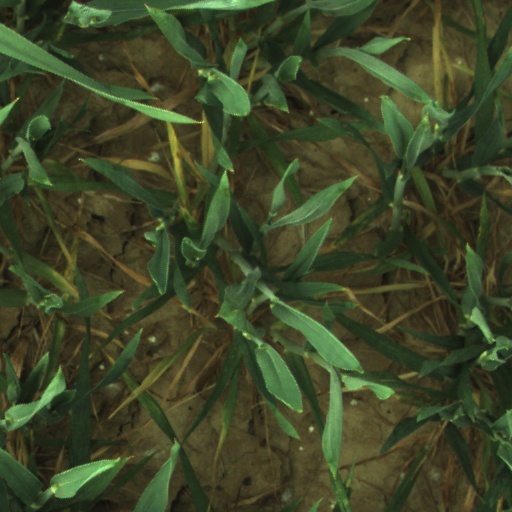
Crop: wheat